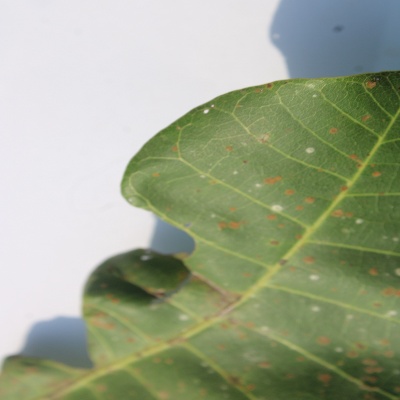
Crop: Cashew
Condition: red rust